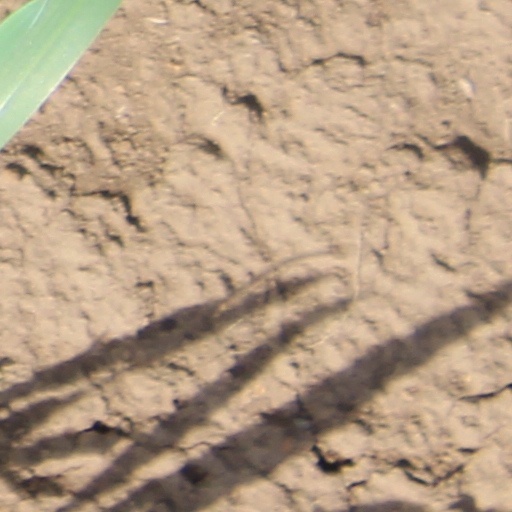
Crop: wheat